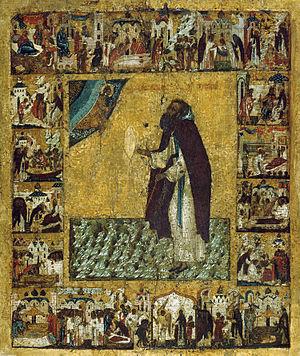
Saint Varlaam de Khoutyne, ou Barlaam, est un moine russe fondateur du monastère de la Transfiguration à Khoutyne près de Novgorod. Il compte parmi les saints de l'Église orthodoxe russe. Il est fêté le 6 novembre dans le calendrier julien, ce qui correspond au 19 novembre dans le calendrier grégorien.